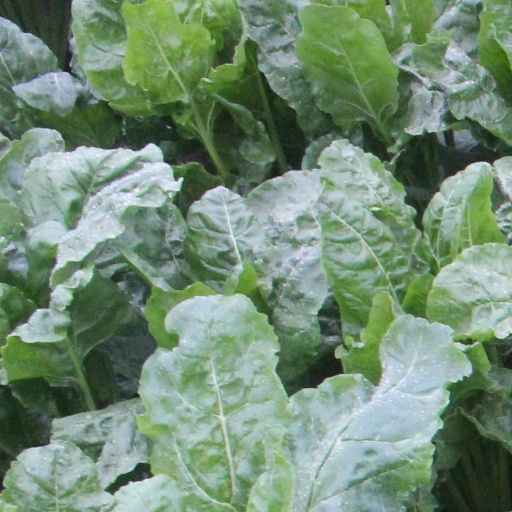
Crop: sugar beet